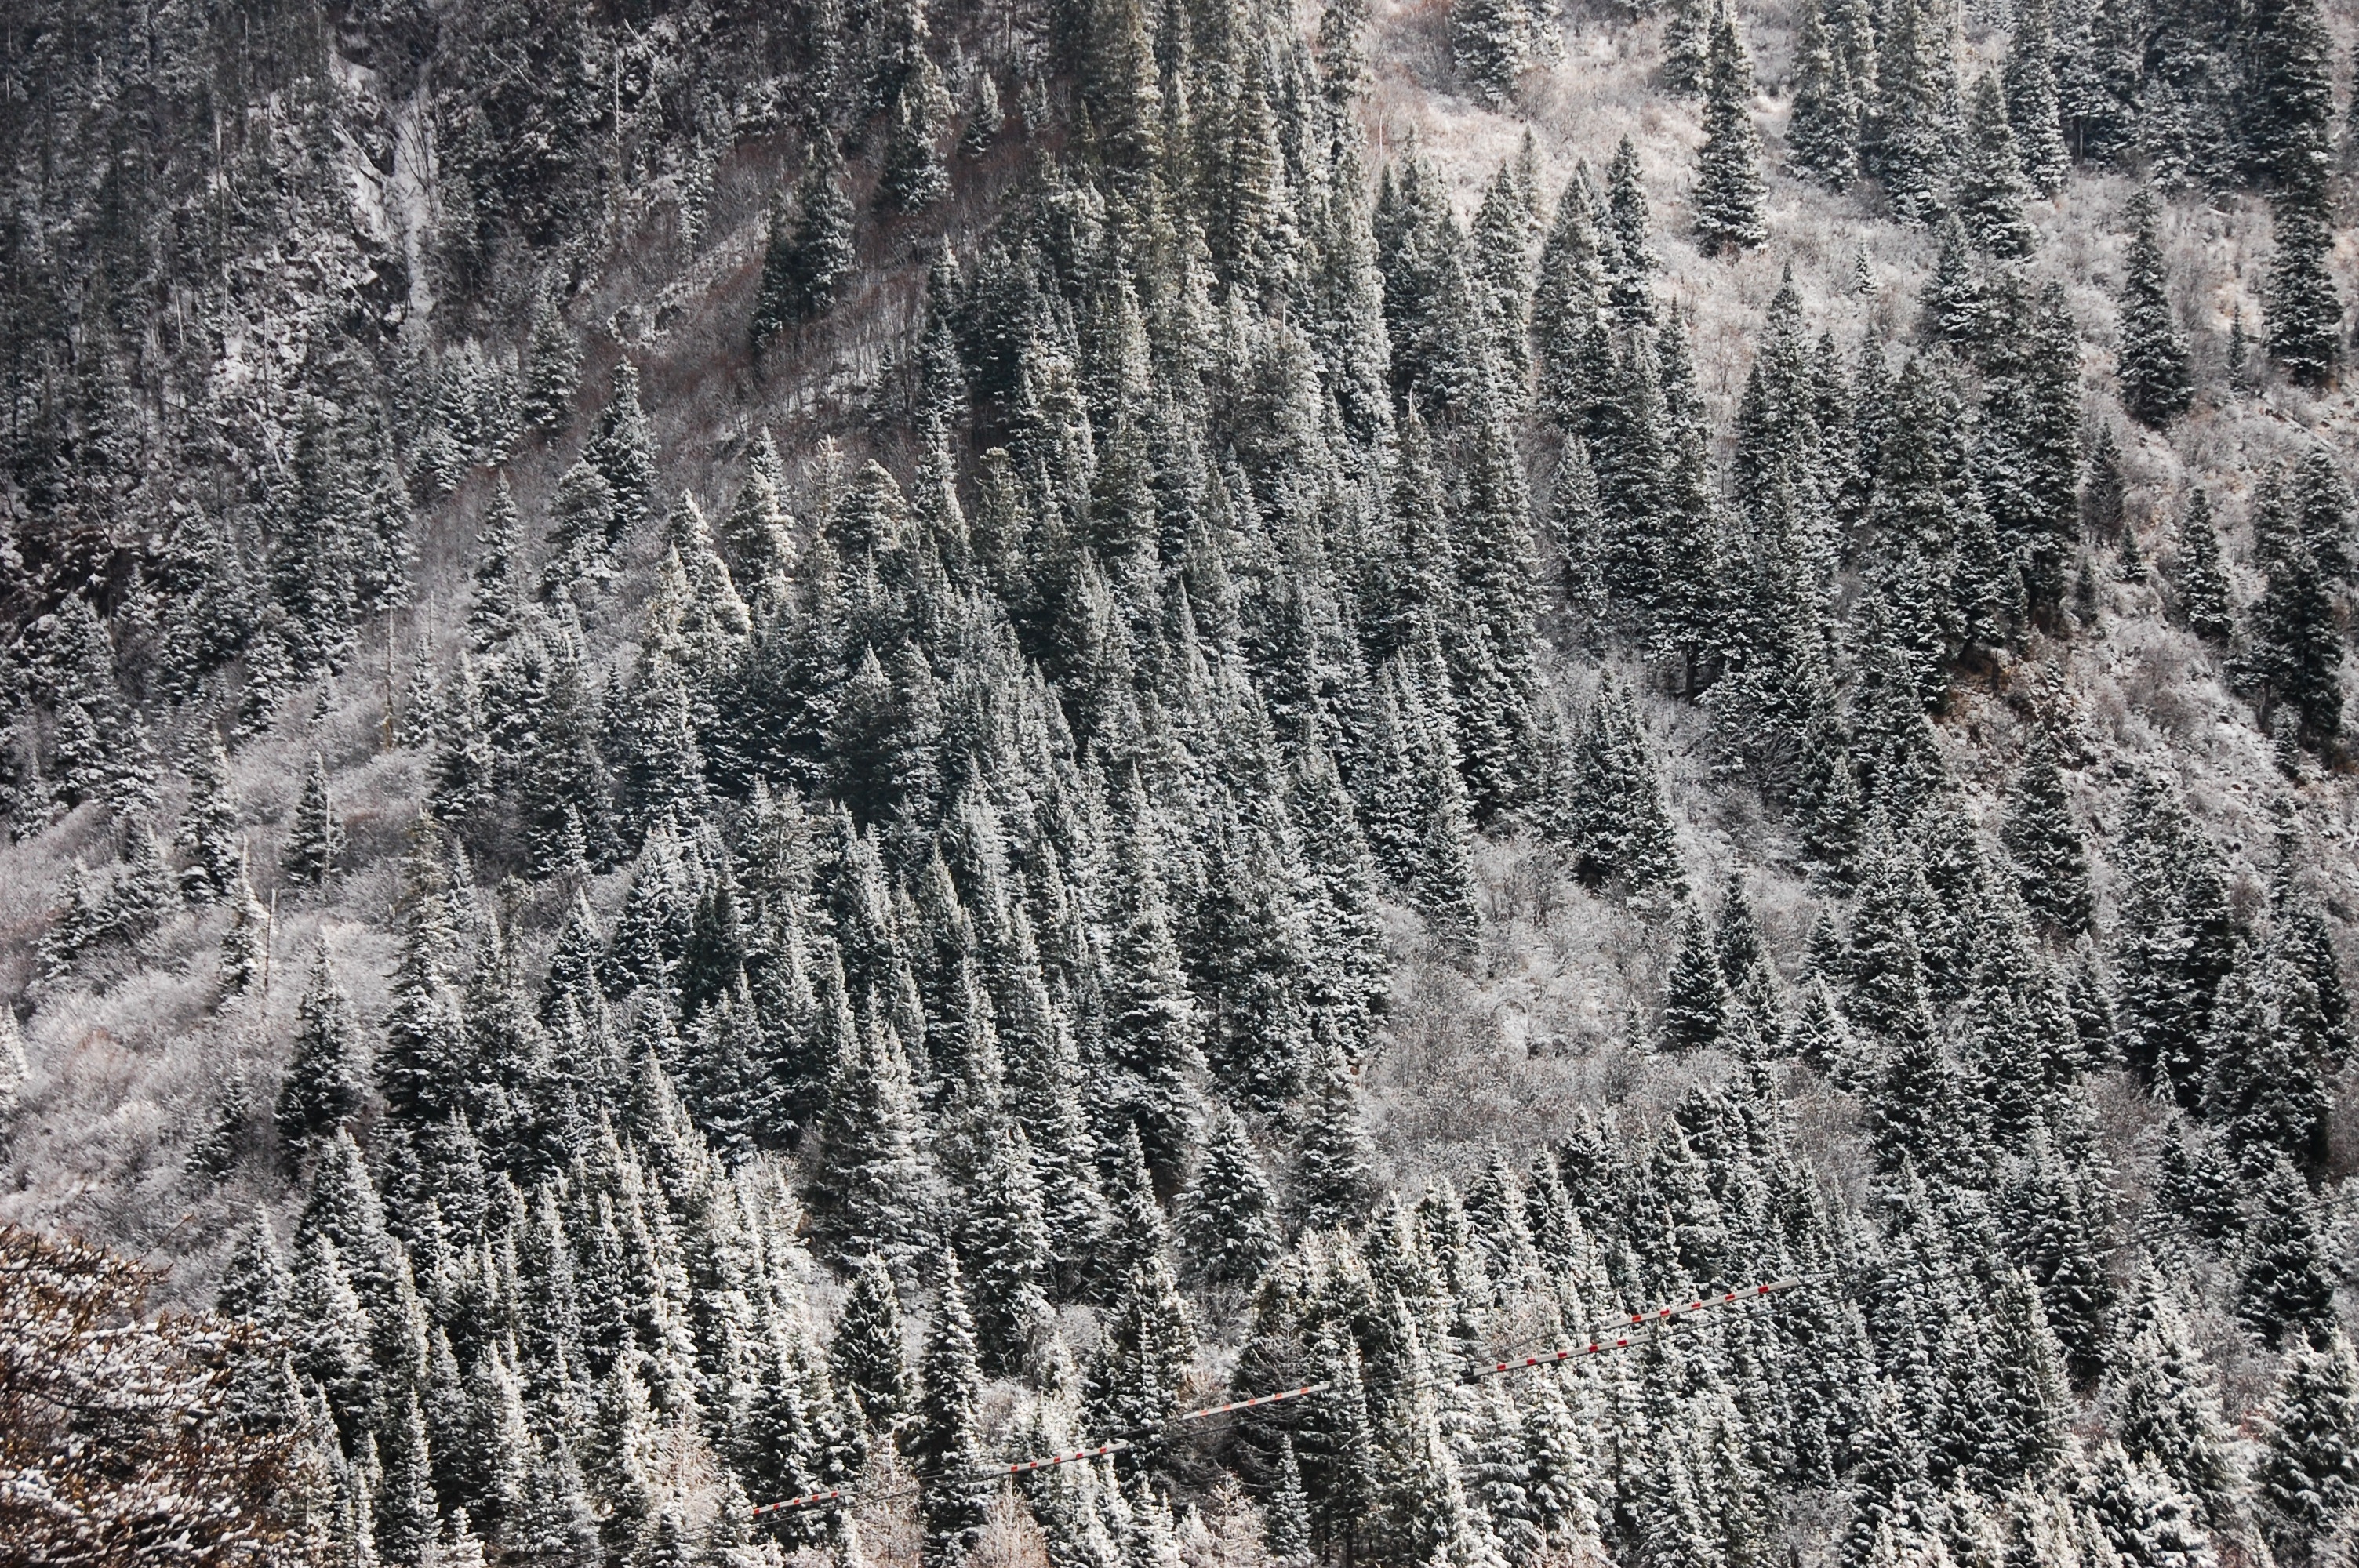
tree, nature, forest, grass, rock, wilderness, snow, winter, plant, road, texture, leaf, flower, frost, ice, soil, flora, season, geology, spruce, habitat, aerial photography, natural environment, grass family, woody plant, land plant, geological phenomenon, heavy snow